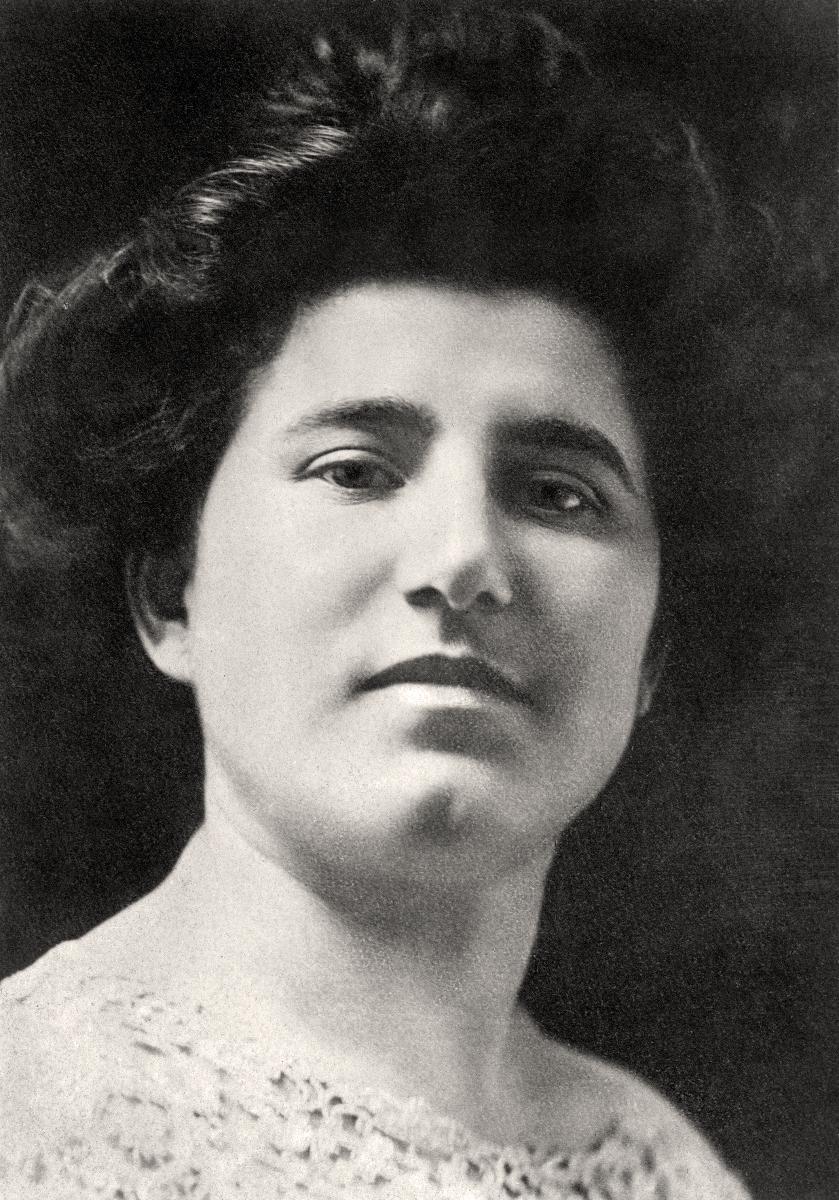
Ida Ekman
Ida Ekman
sisällön kuvaus: Oopperalaulaja Ida Ekman 1917. content description: Finnish opera singer Ida Ekman 1917.
Vuosi: 1917
Paikka: Suomi
Aiheet: Ekman, Ida; henkilöt; laulajat; oopperalaulajat; naislaulajat; kasvokuva; persons; singers; music; Finnish opera singers; female singers; personer (individer); sångare; sångerskor